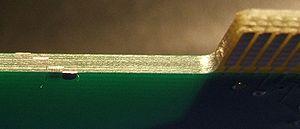
Tranche d'un circuit imprimé multicouches (4 couches de cuivre) réalisé en résine époxy, avec sur la droite, un connecteur ISA doré
Un circuit imprimé est un support, en général une plaque, permettant de maintenir et de relier électriquement un ensemble de composants électroniques entre eux, dans le but de réaliser un circuit électronique complexe. On le désigne aussi par le terme de carte électronique.